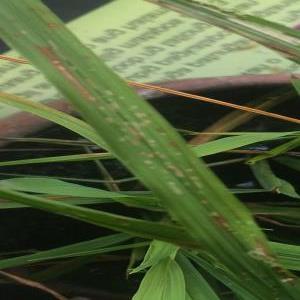
Disease: Blast